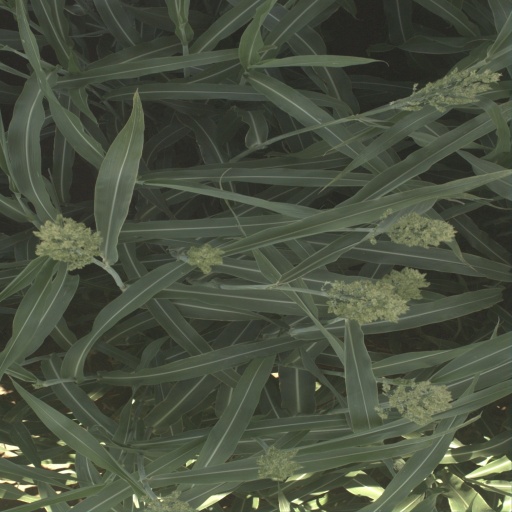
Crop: sorghum